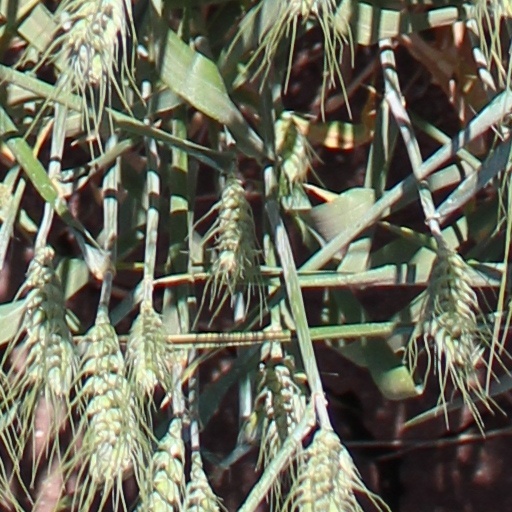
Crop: wheat